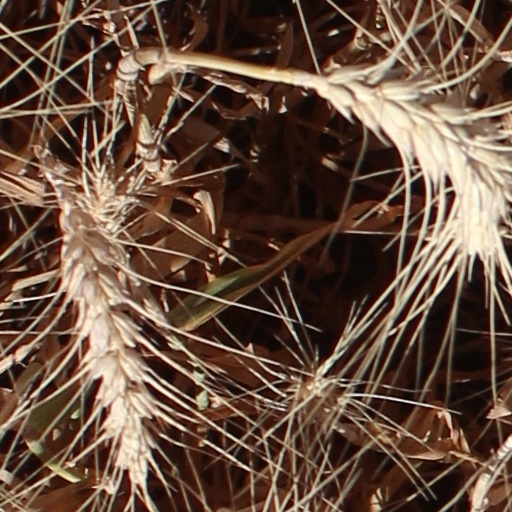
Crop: wheat